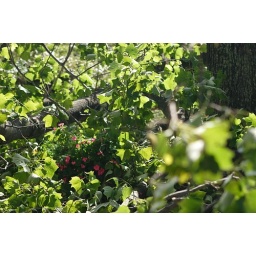
Flowers in pot were untouched even though trees were felled all around them.